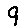
Label: 9